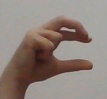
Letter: thal